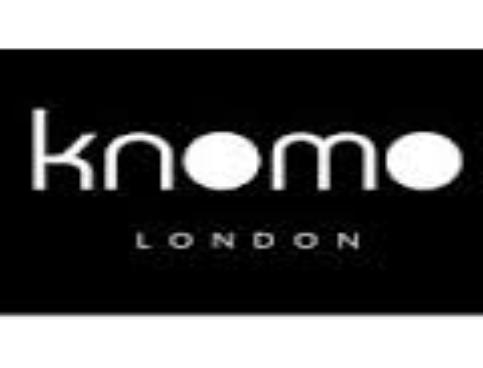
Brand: Knomo
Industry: Clothes